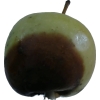
Label: Apple 12